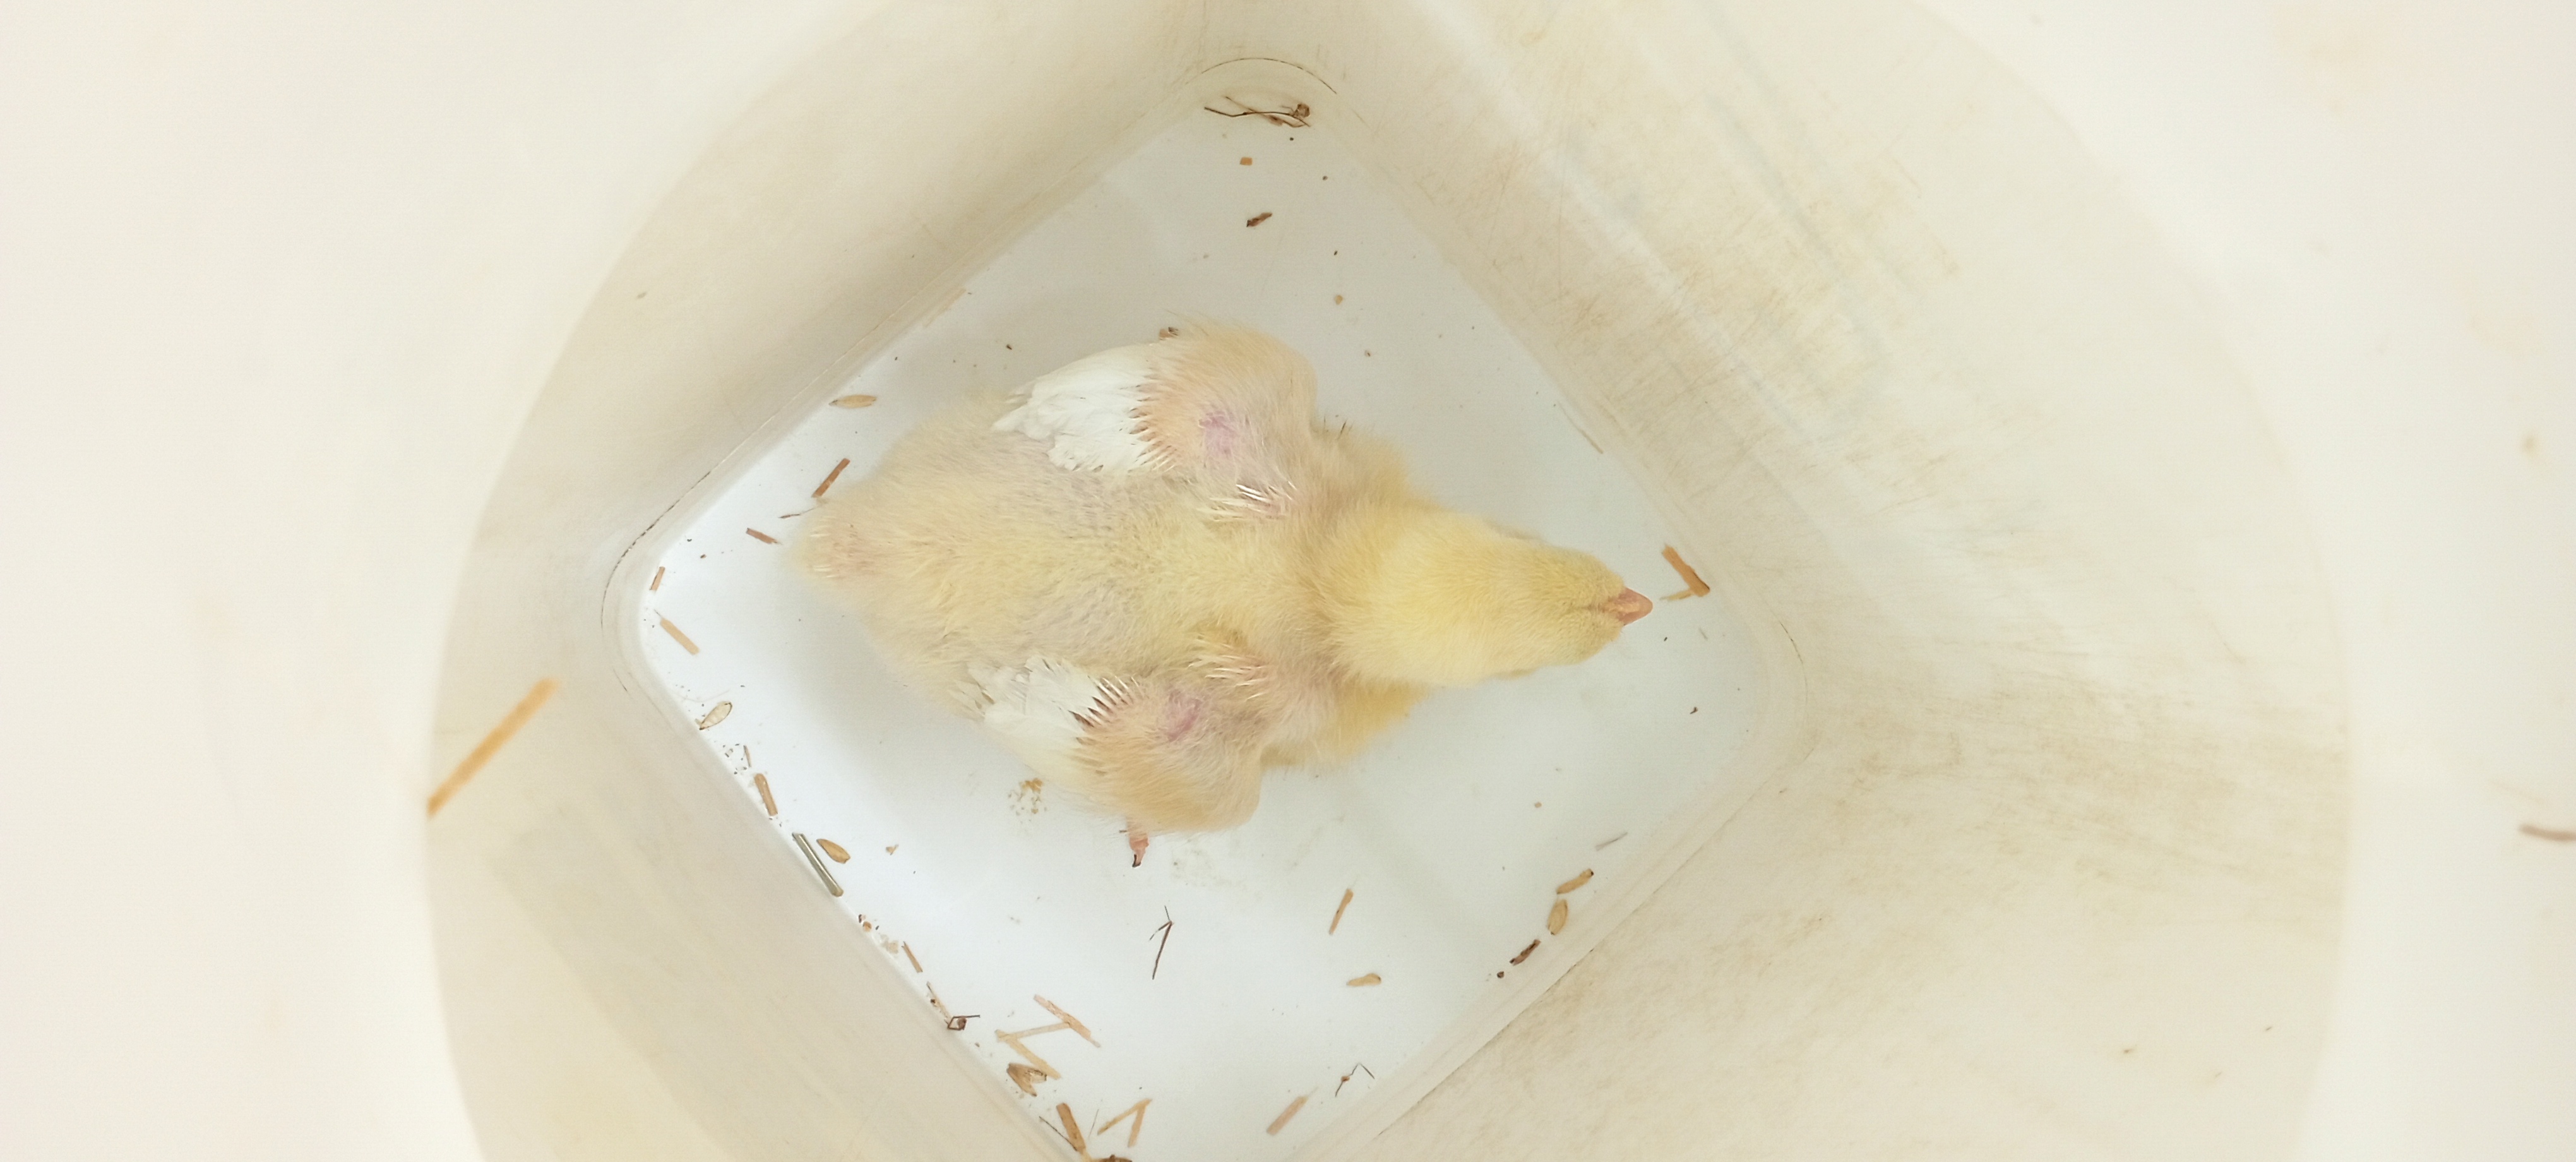
Weight: 393 g